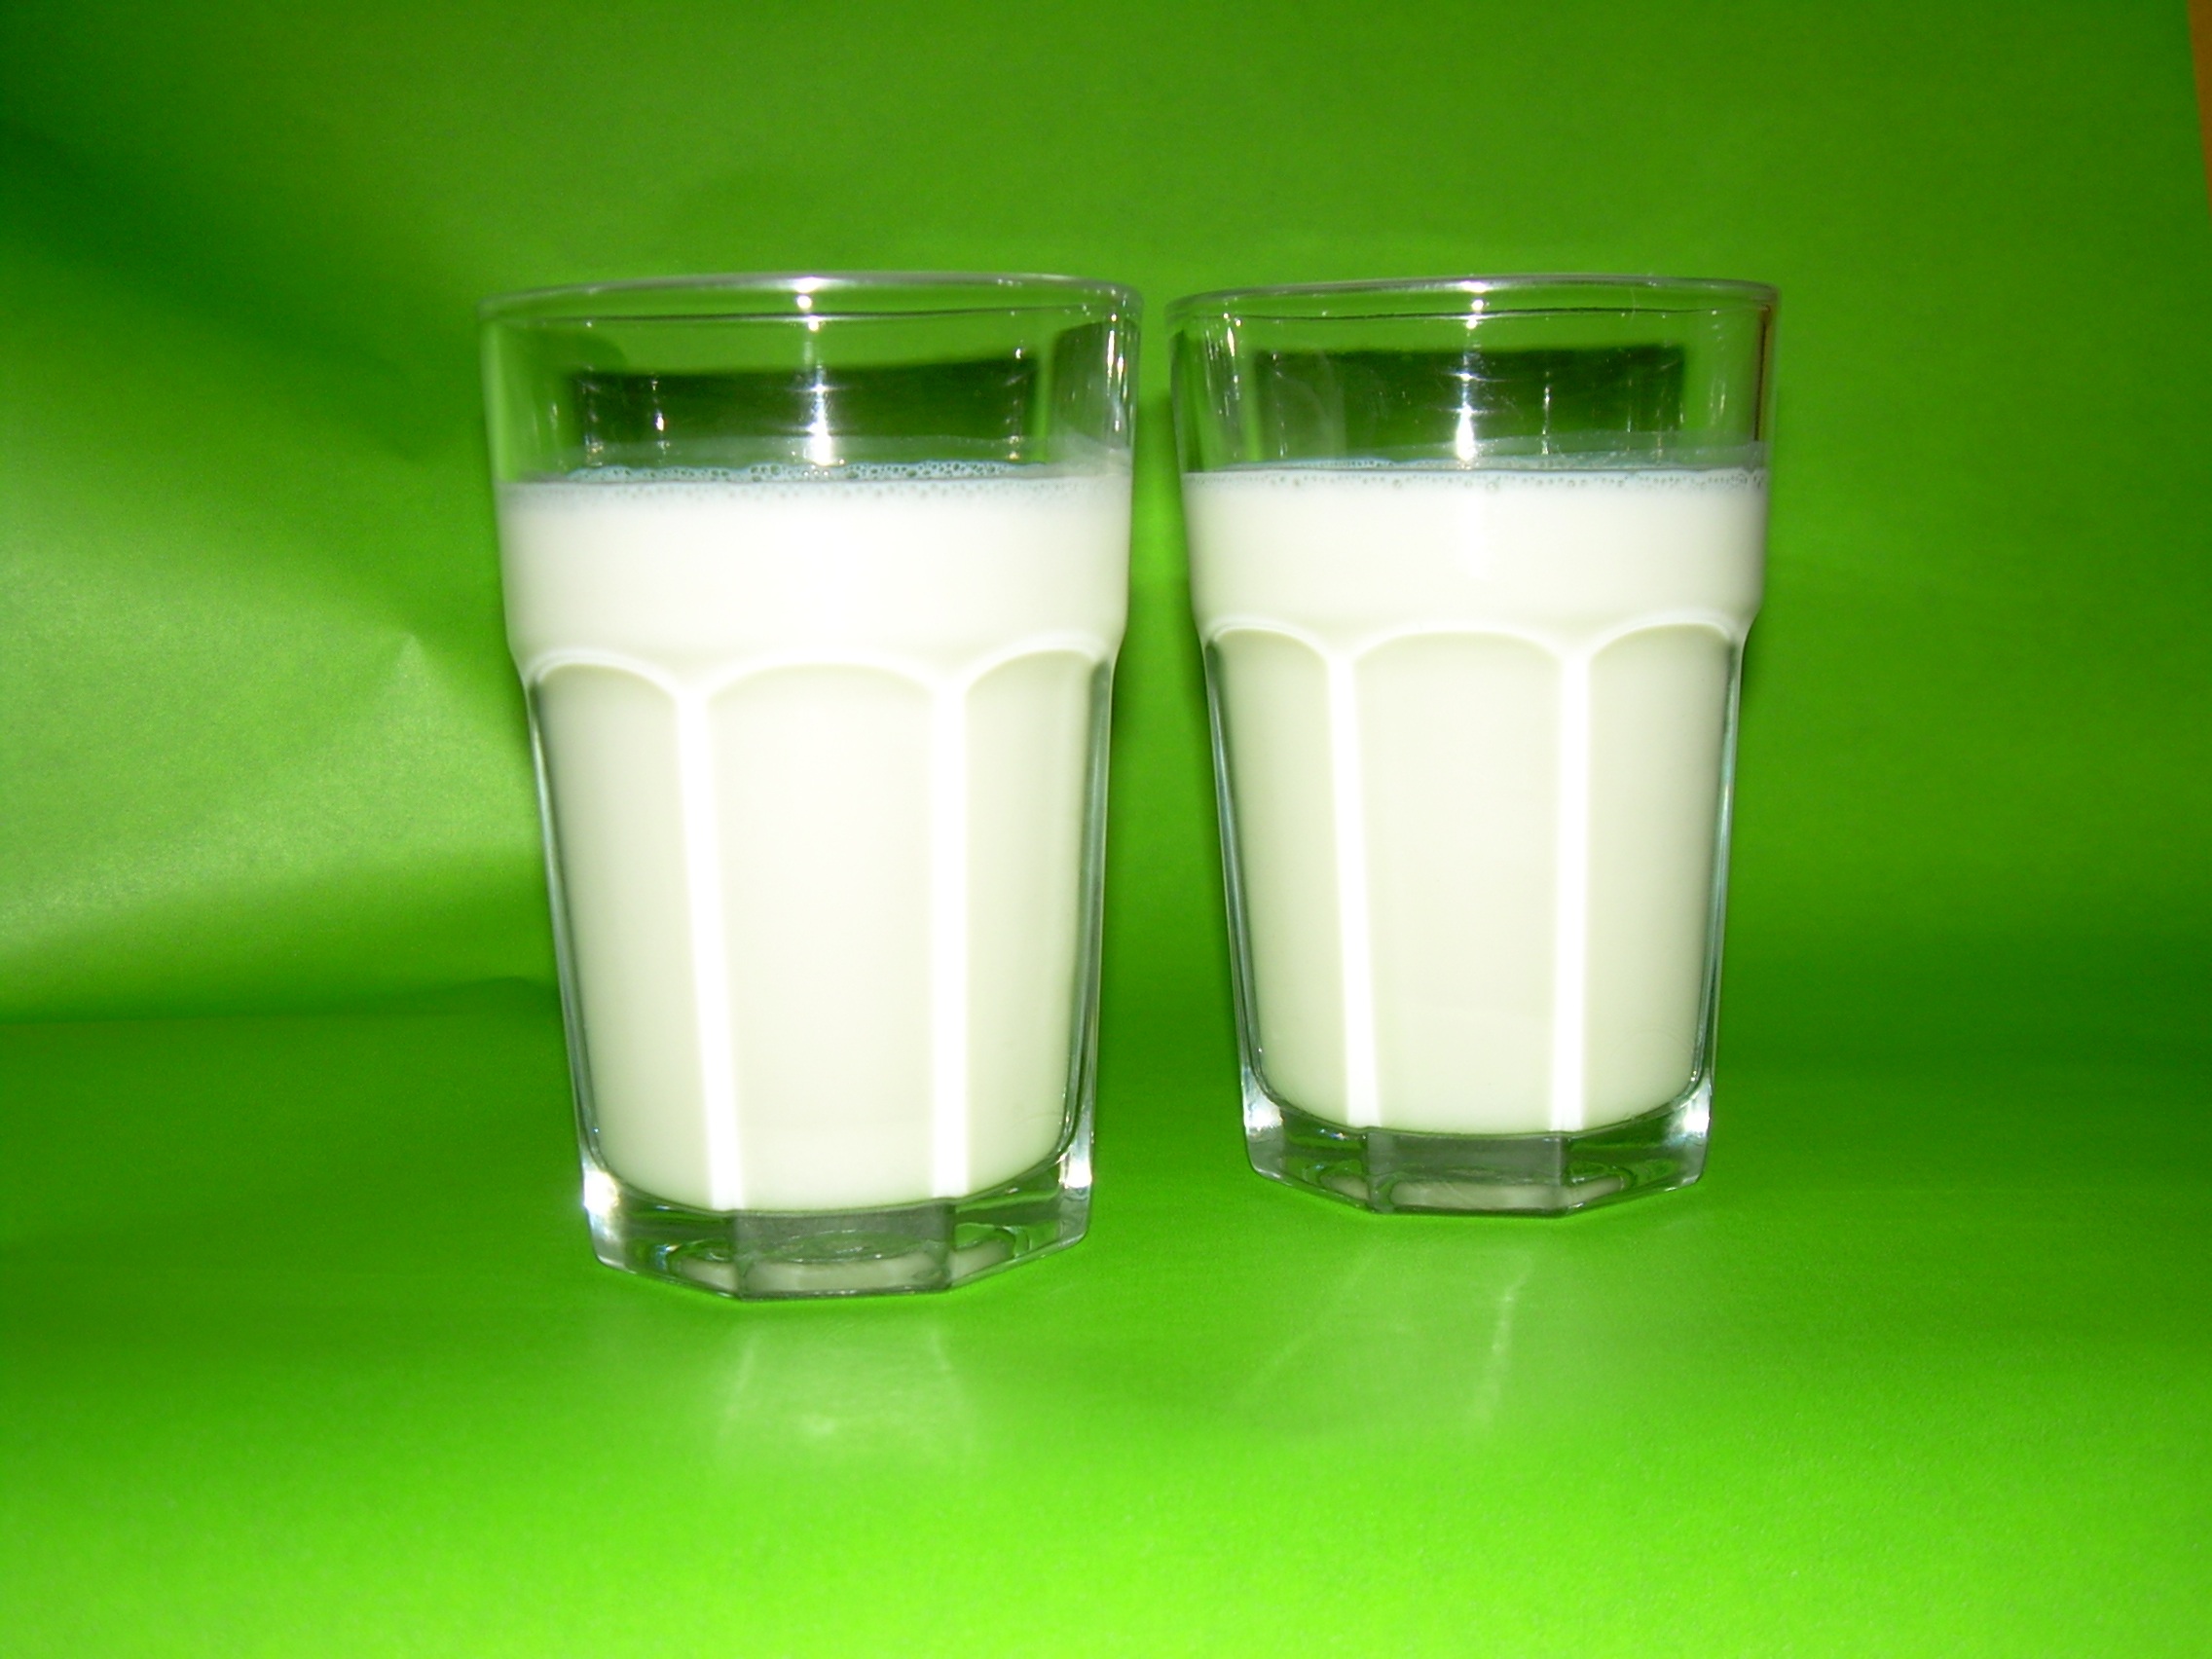
glass, summer, food, produce, drink, milk, lighting, eat, juice, nutrition, tasty, break, liqueur, bless you, eat drink, distilled beverage